Hermann Samuel Reimarus

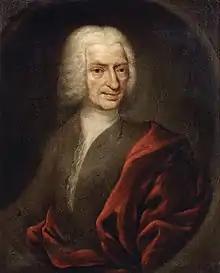
Hermann Samuel Reimarus

Hermann Samuel Reimarus (22 December 1694, Hamburg – 1 March 1768, Hamburg), was a German philosopher and writer of the Enlightenment who is remembered for his Deism, the doctrine that human reason can arrive at a knowledge of God and ethics from a study of nature and our own internal reality, thus eliminating the need for religions based on revelation. He denied the supernatural origin of Christianity, and was the first influential critic to investigate the historical Jesus. According to Reimarus, Jesus was a mortal Jewish prophet, and the apostles founded Christianity as a religion separate from Jesus’ own ministry.